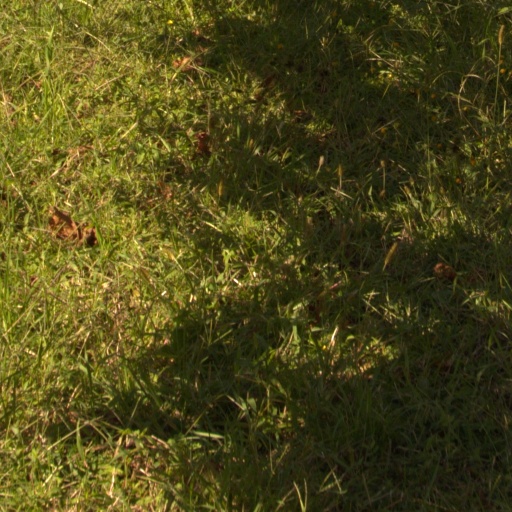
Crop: grape